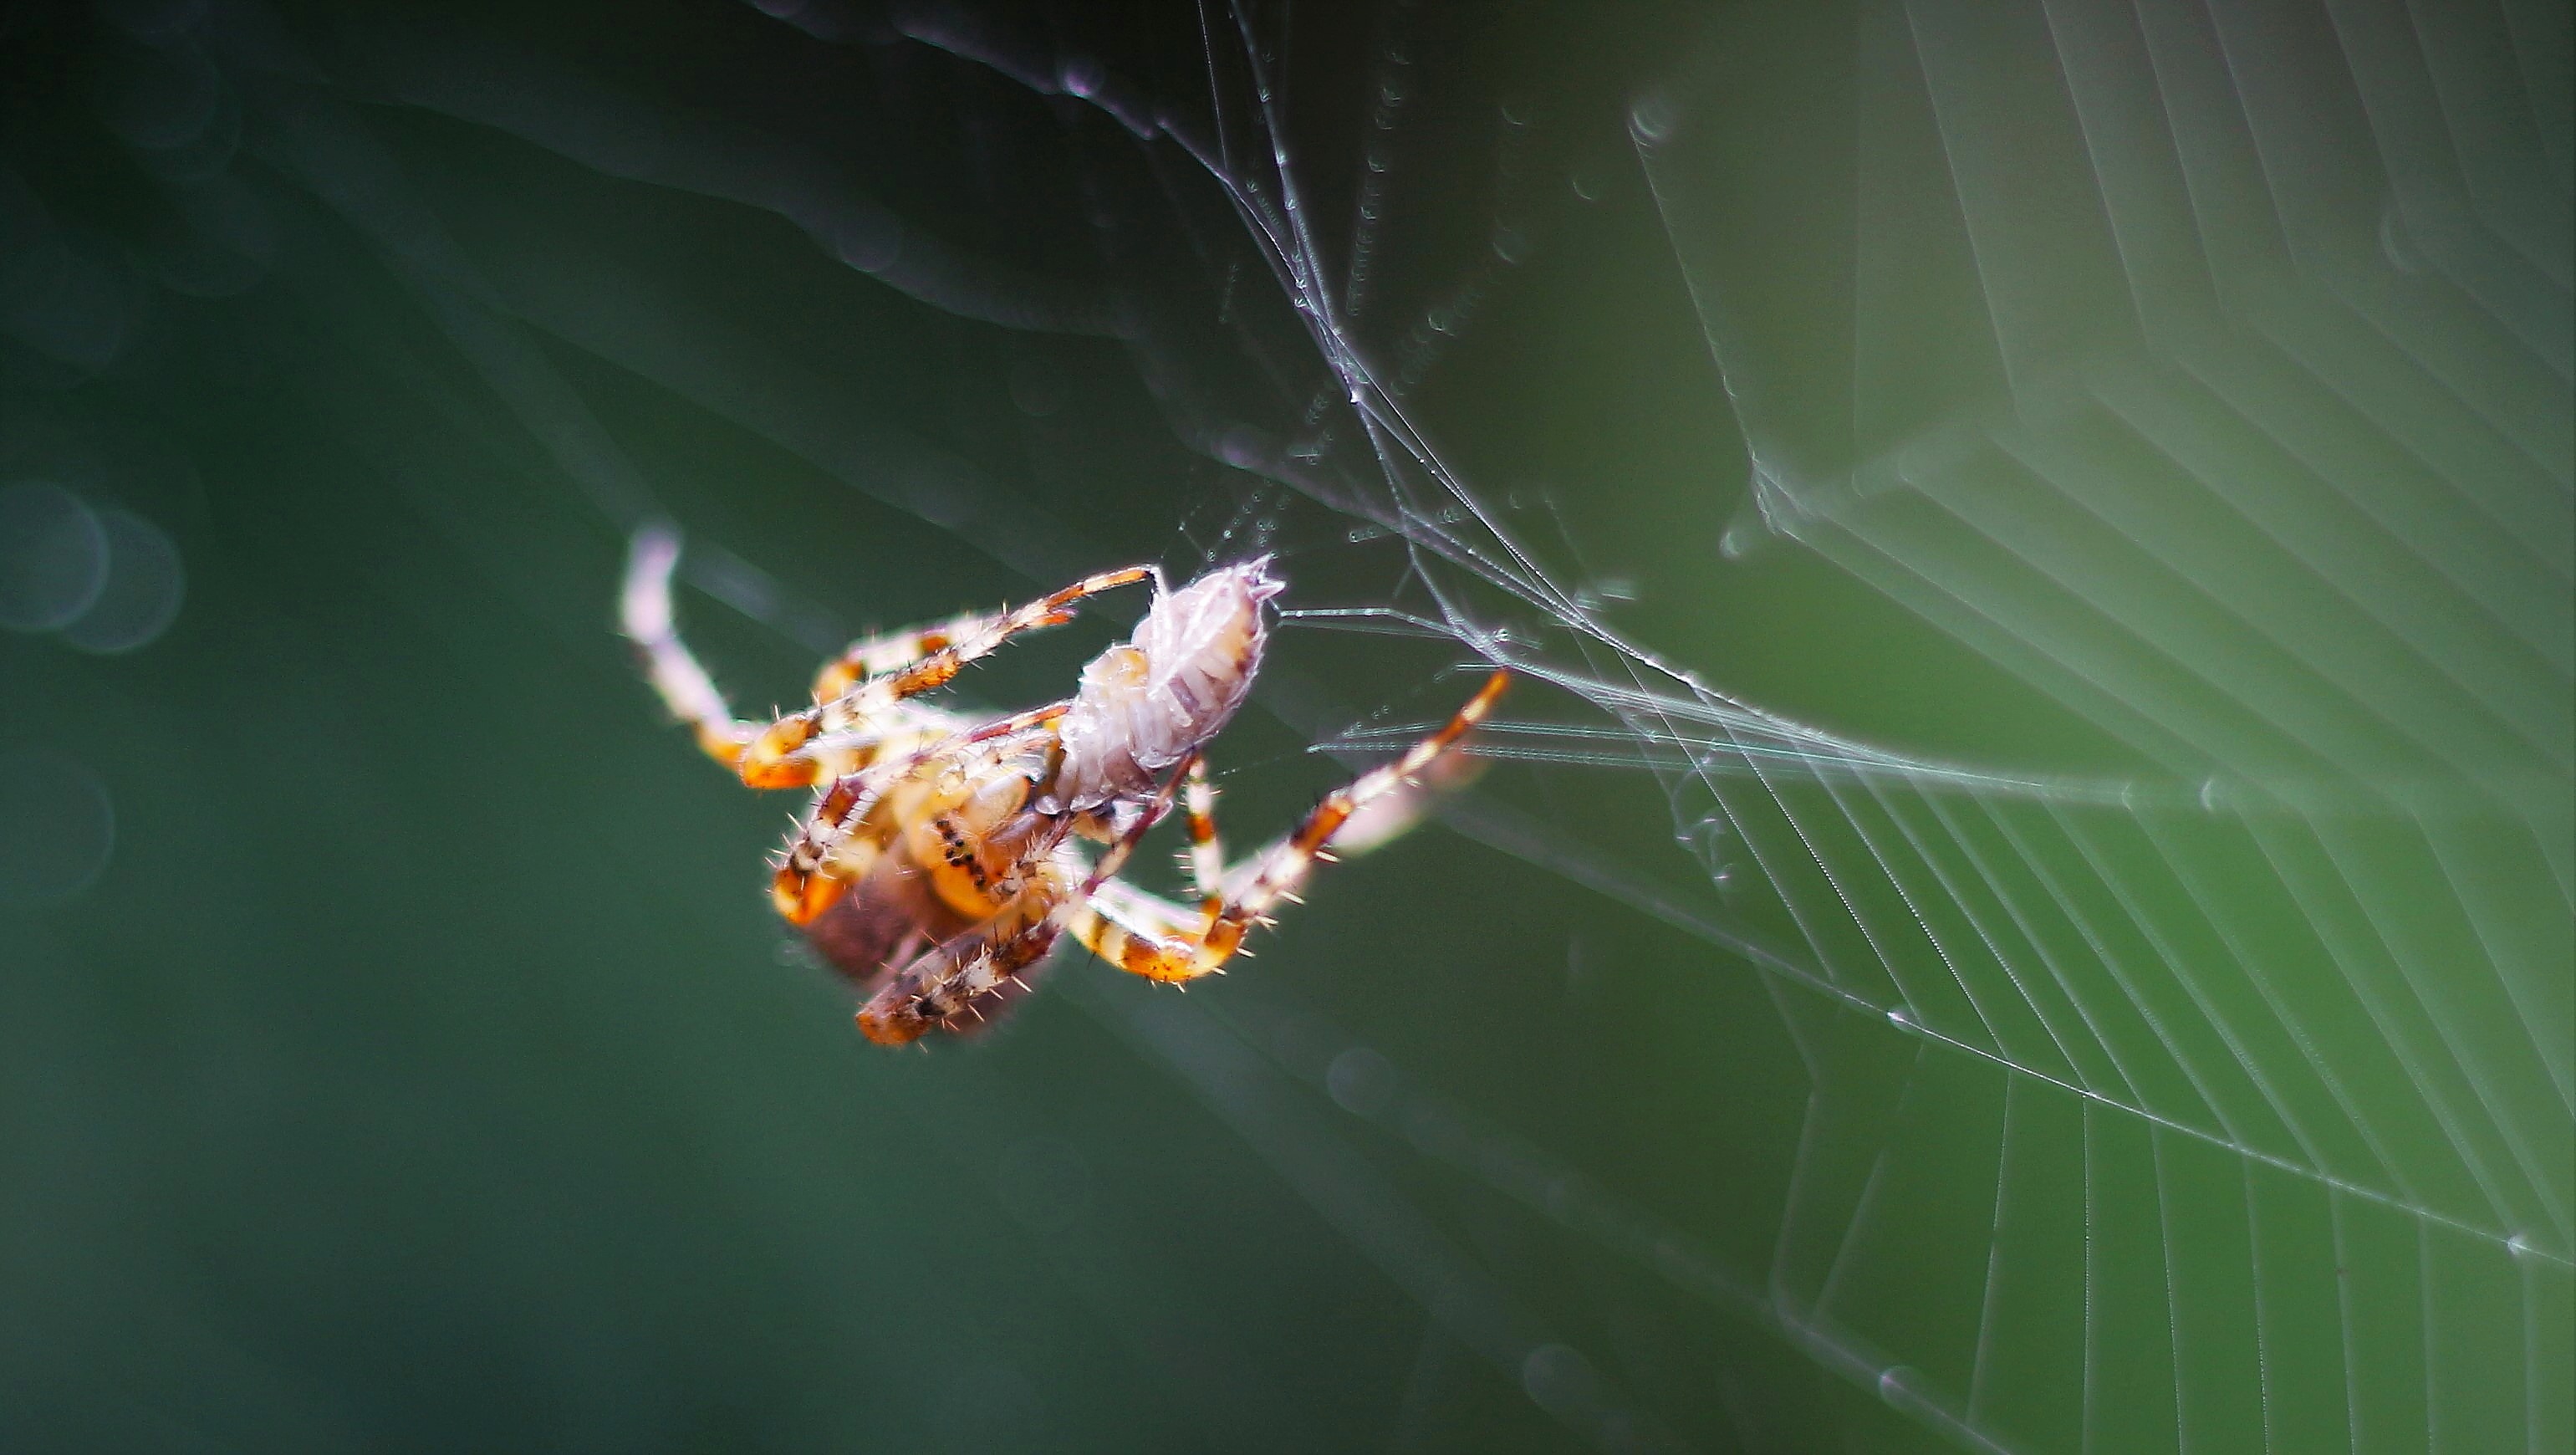
nature, photography, leaf, animal, food, green, insect, macro, close, eat, fauna, invertebrate, spider web, cobweb, close up, fight, spider, arachnid, network, prey, macro photography, arthropod, european garden spider, araneus, orb weaver spider